Cuautitlán railway station

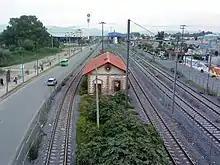

The old Cuautitlán railway station was built around 1880; the new station was built away from the old one. Cuautitlán station was opened on 5 January 2009 as part of the second stretch of system 1 of the Ferrocarril Suburbano, going towards Buenavista Station in Mexico City. On 1 April 2019, seven people robbed the station's ticket office.